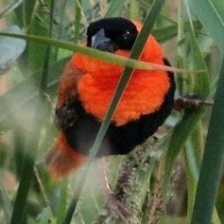
Species: NORTHERN RED BISHOP
Scientific name: EUPLECTES FRANCISCANUS